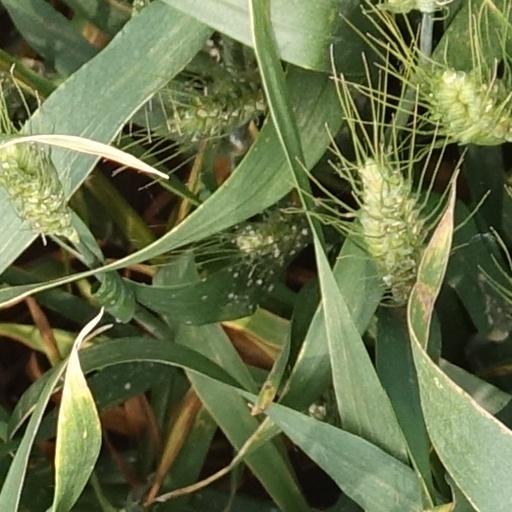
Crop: wheat